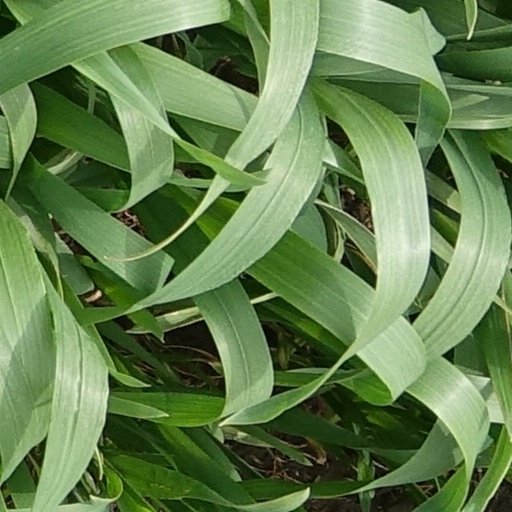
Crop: wheat